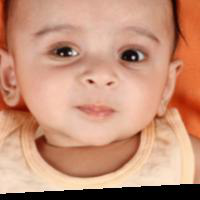
Age group: age 01-10